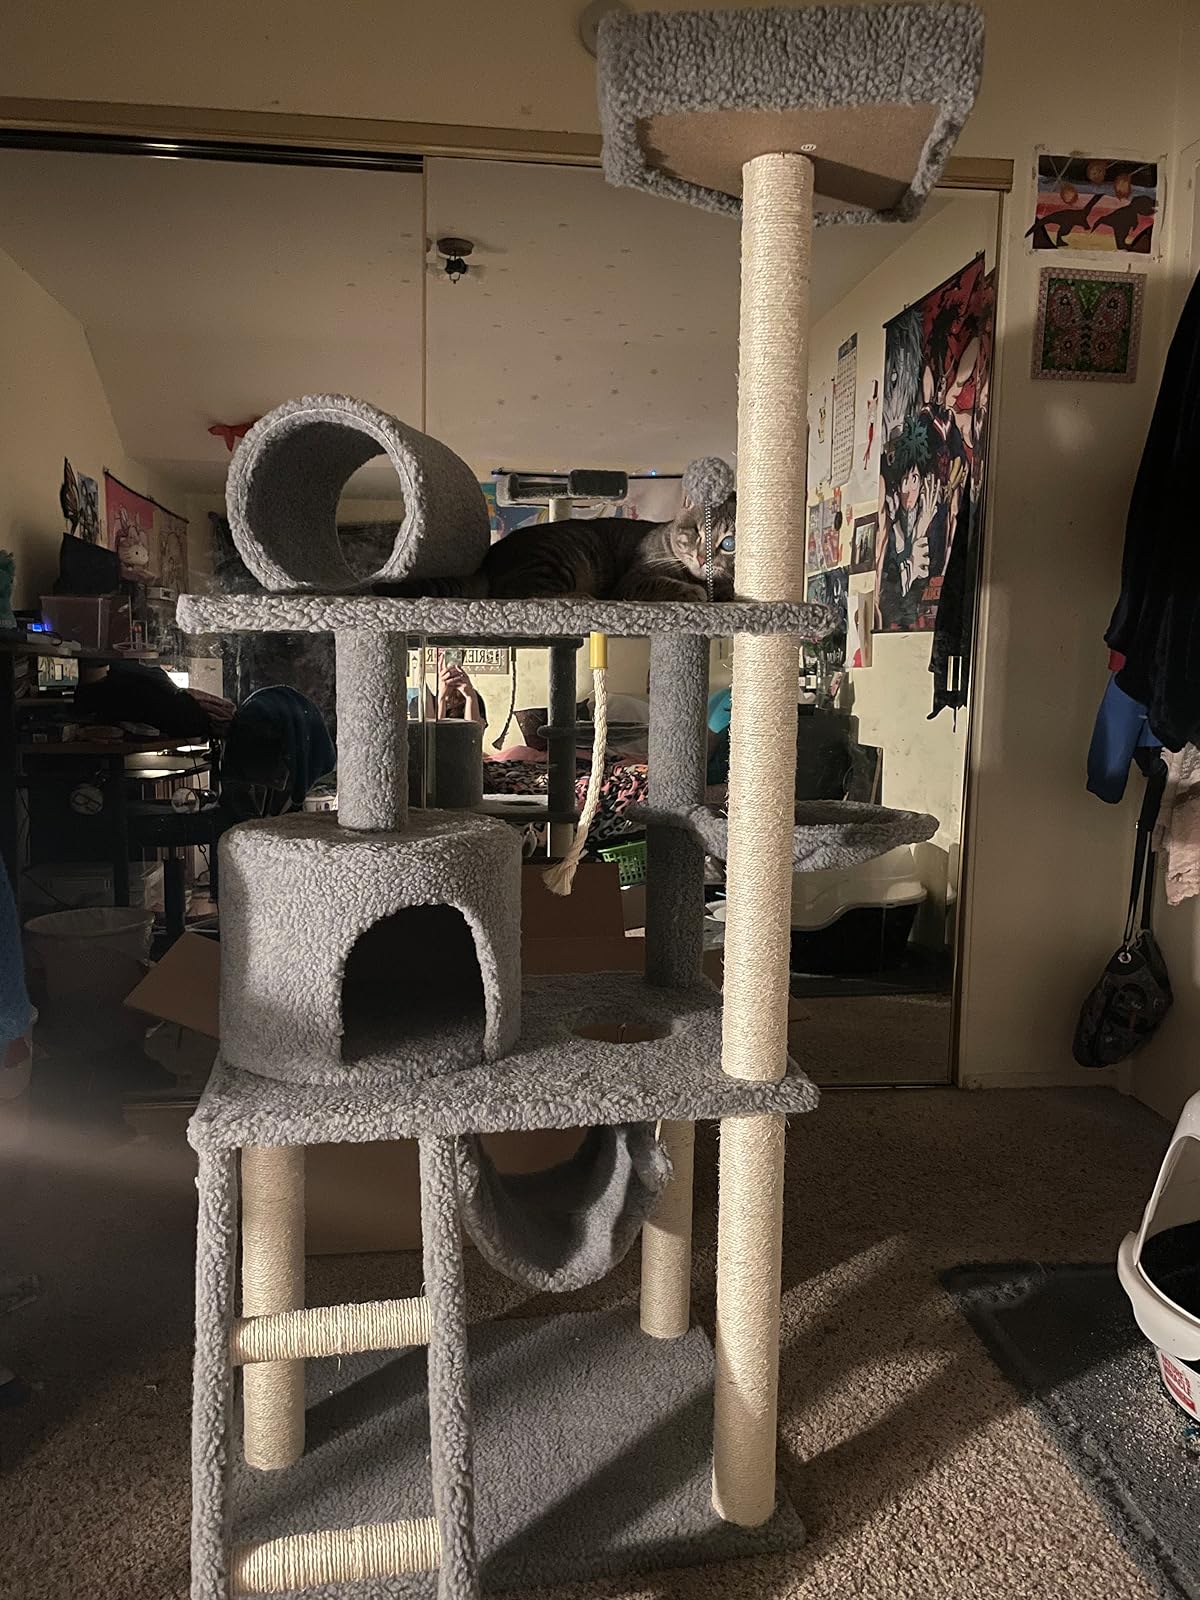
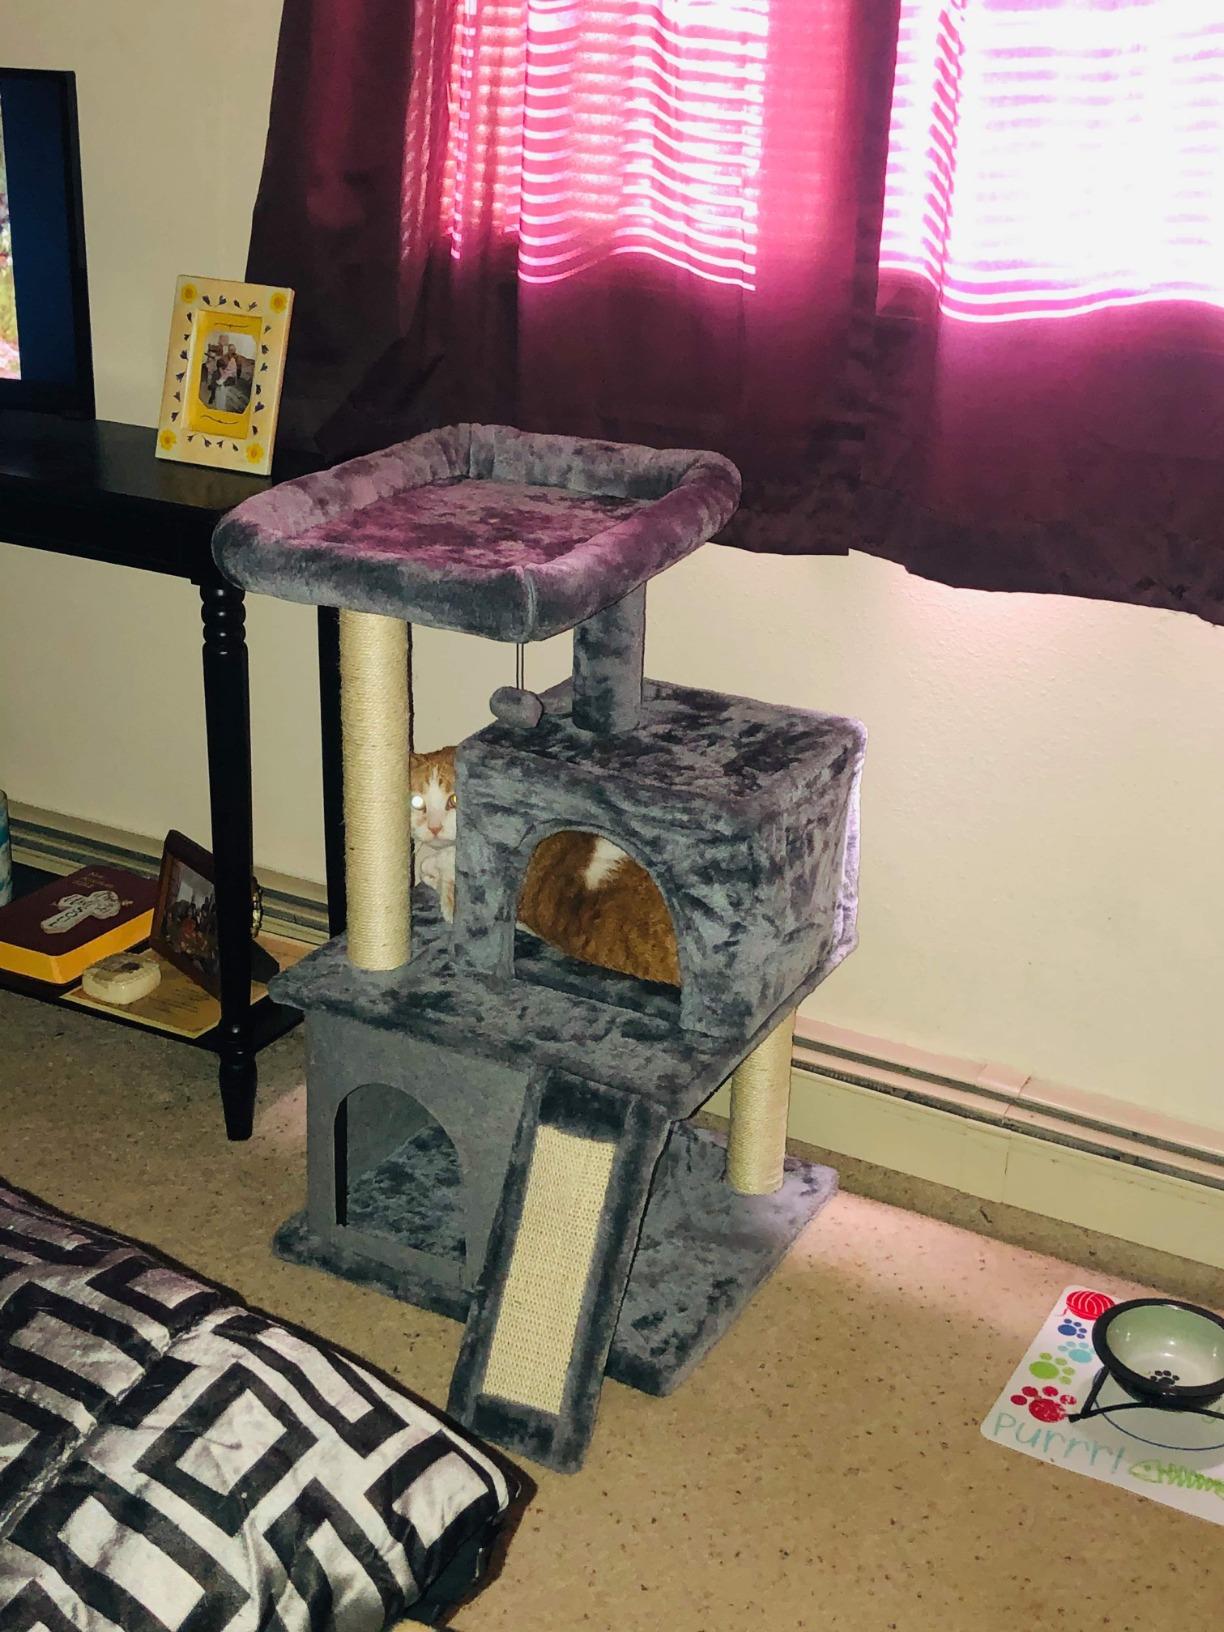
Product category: items_cat tree
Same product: no